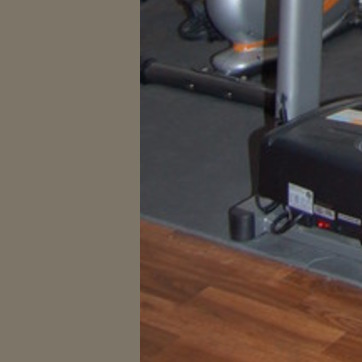
Material: carpet